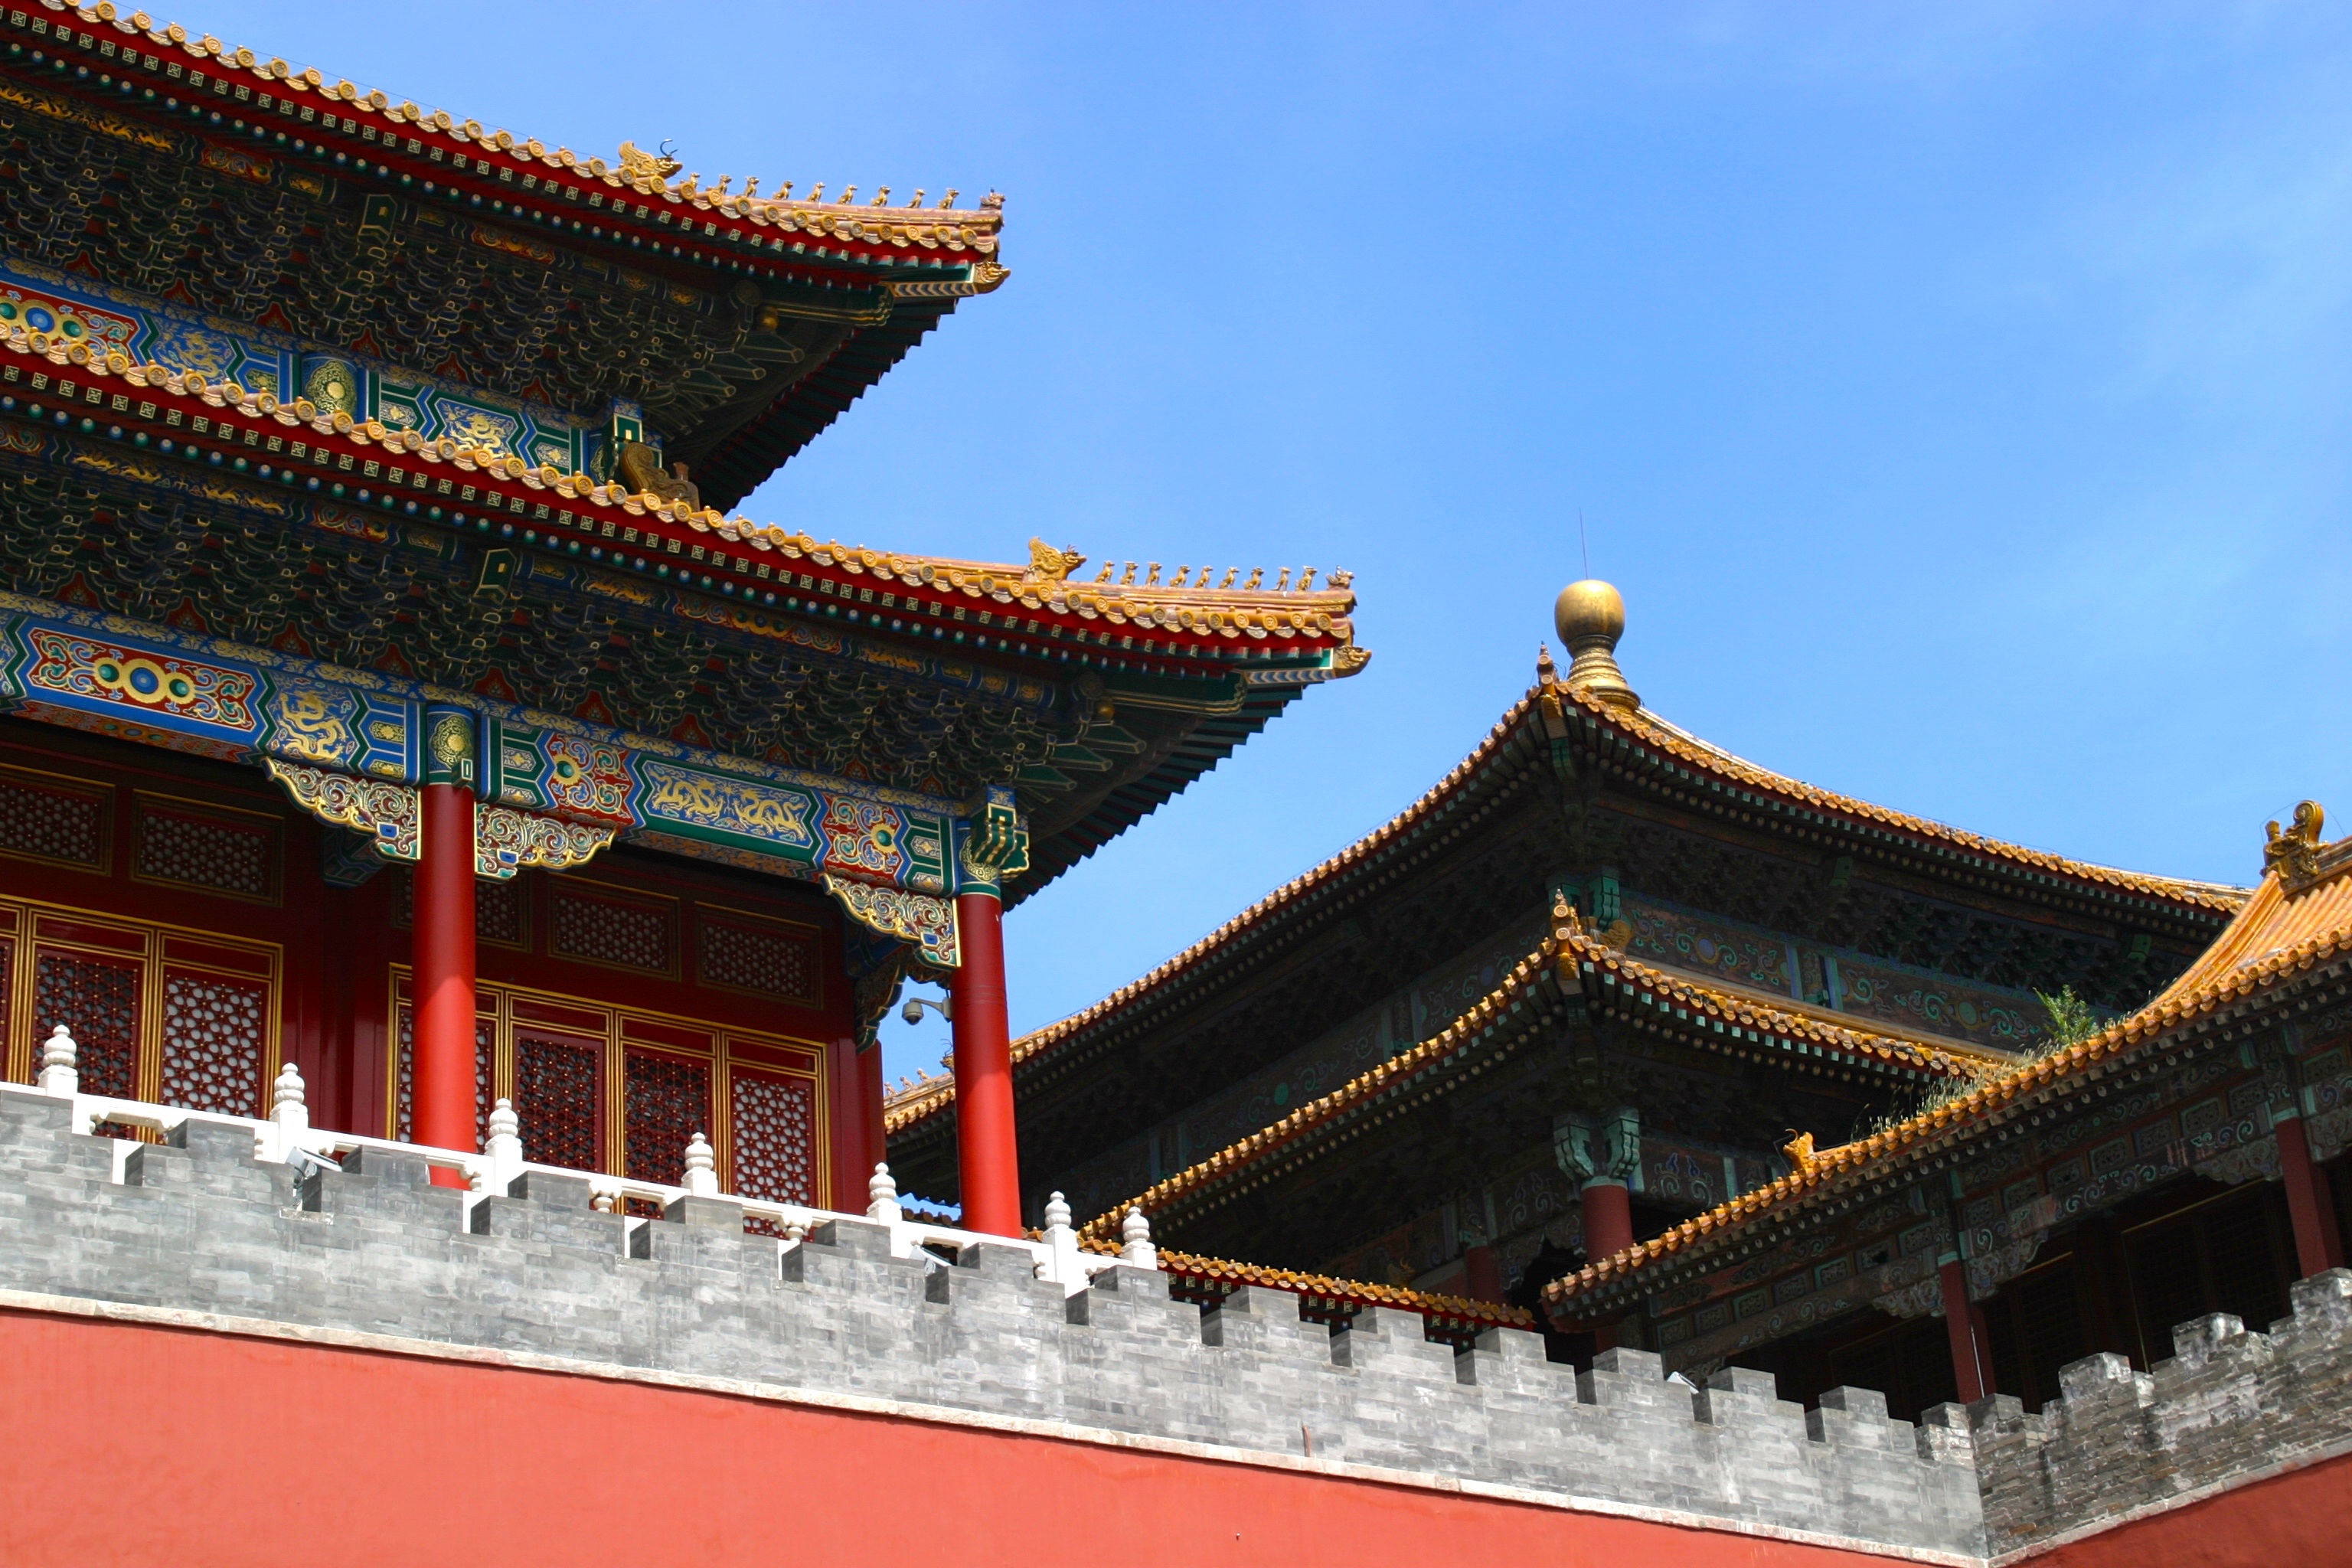
architecture, roof, building, palace, tower, landmark, place of worship, ornament, temple, beijing, shrine, dragon, china, chinese architecture, pagoda, wat, forbidden city, unesco world heritage site, hindu temple, historic site, shinto shrine